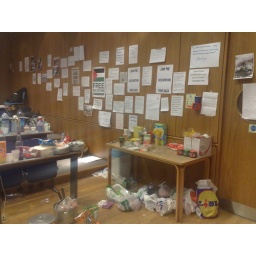
Msg's of support and kitchen table in Kings college occupated/liberated room